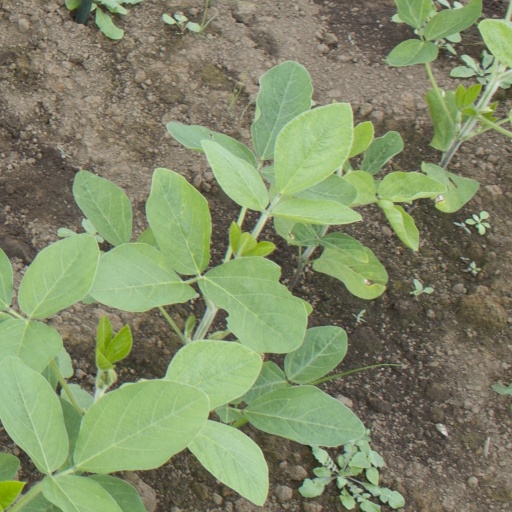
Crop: soybean